Ioannina

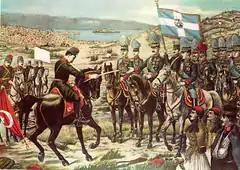
Greek lithography showing the surrender of Ioannina by Essat Pasha to the Greek Crown Prince future Constantine I during the First Balkan War.

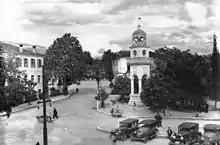
Ioannina's central square (1932)

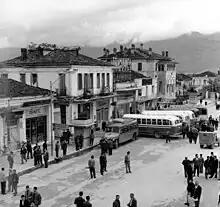
Main street (Dodonis Avenue) of the city (1940s or 1950s)

In 1869, a great part of Ioannina was destroyed by fire. The marketplace was soon reconstructed according to the plans of the German architect Holz, thanks to the personal interest of Ahmet Rashim Pasha, the local governor. Communities of people from Ioannina living abroad were active in financing the construction of most of the city's churches, schools and other elegant buildings of charitable establishments. The first bank of the Ottoman Empire, the Ottoman Bank, opened its first branch in Greece in Ioannina, which shows the power of the city in world trade in the 19th century. As the 19th century came to a close, signs of national agitation emerged among some parts of the city' s population. In 1877 for example, Albanian leaders sent a memorandum to the Ottoman government demanding, among other things, the establishment of Albanian language schools and various Muslim Albanians of the Vilayet formed in Ioannina a committee which aimed at defending Albanian rights, but it was inactive in general. The Greek population of the region authorized a committee to present to European governments their wish for union with Greece; as a result Dimitrios Chasiotis published a memorandum in Paris in 1879.